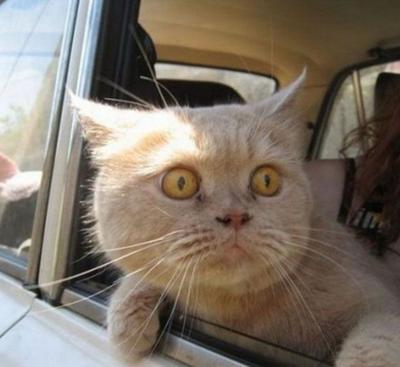
回答: 動物病院を通り過ぎて安心してたら、次は保健所の看板が近づいてきた